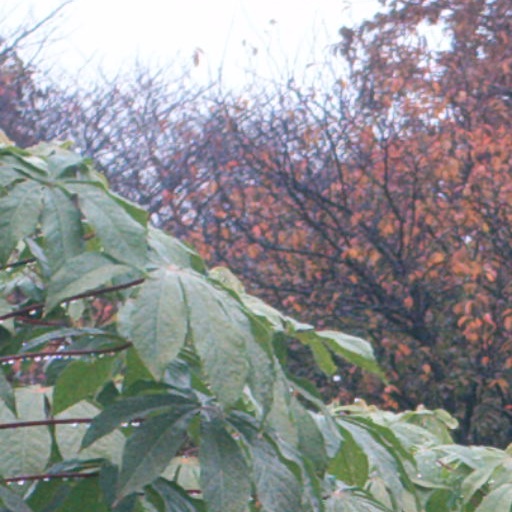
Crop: cassava